Saint Andrew the Apostle Church

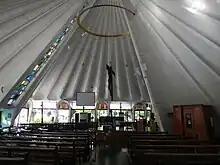
Church interior in 2013

Built by National Artist for Architecture Leandro Locsin in 1968, the design of this parish church is symbolic of the manner the martyr died: crucified on an X-shaped cross. The butterfly shaped floor plan emanates from this cruciform.